Wilfred Bowes

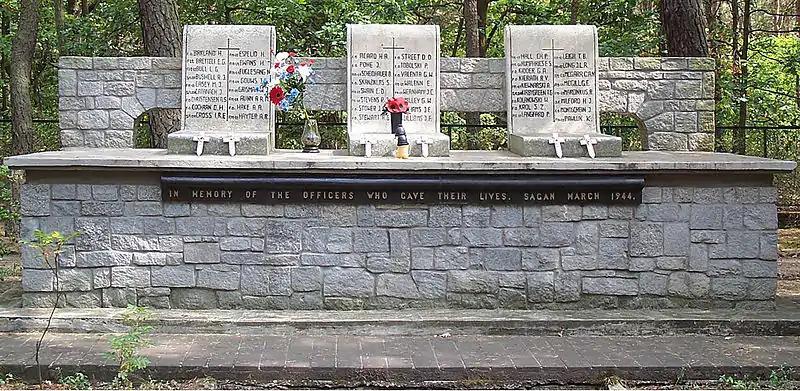
Memorial to "The Fifty" down the road toward Żagań.

The British government learned of the deaths from a routine visit in May 1944 to Stalag Luft III in the province of Lower Silesia near the town of Sagan (now Żagań in Poland), by the neutral Swiss authorities as the protecting power; the Foreign Secretary Anthony Eden announced the news to the House of Commons on 19 May 1944. Shortly after the announcement the Senior British Officer of the camp, Group Captain Herbert Massey, was repatriated to England due to ill health. Upon his return, he informed the Government about the circumstances of the escape and the reality of the murder of the recaptured escapees. Eden updated Parliament on 23 June, promising that, at the end of the war, those responsible would be brought to exemplary justice.